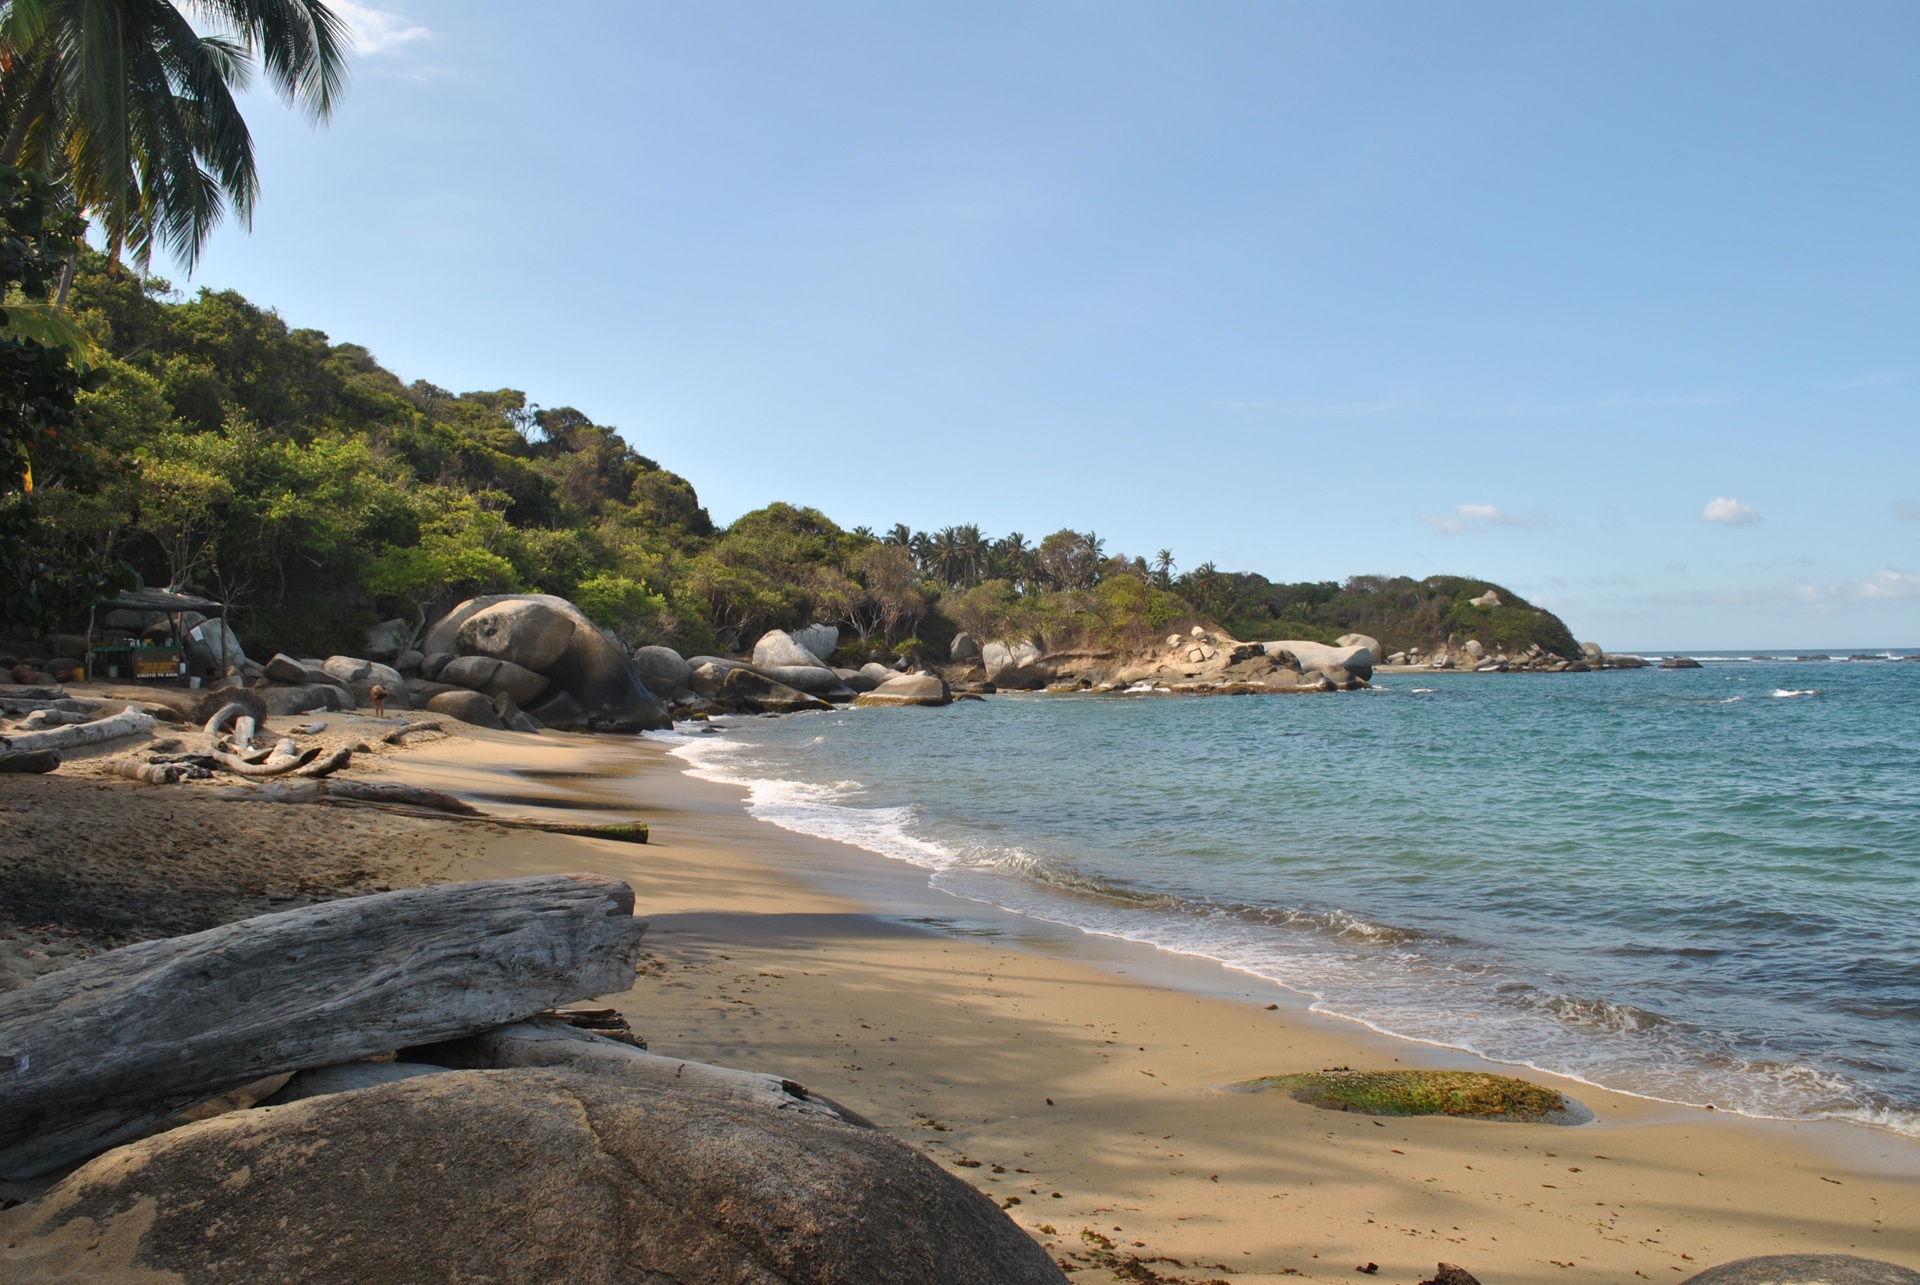
beach, sea, coast, water, nature, ocean, shore, vacation, cove, bay, terrain, body of water, stones, cape